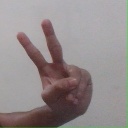
अक्षर: ऐ